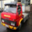
Label: truck